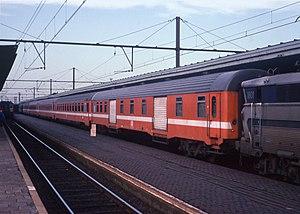
Les voitures I6 sont des voitures de chemin de fer de la SNCB à vocation internationale. Il s'agit de voitures climatisées acquises dans le cadre de l'Eurofima, appelées également voitures standard européennes comme leurs nombreuses cousines des autres administrations ferroviaires européennes.